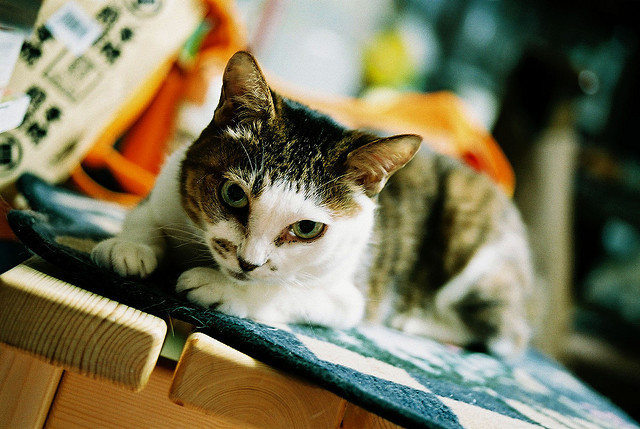
user: Given an image and a question. Answer the question in a short answer. Question: What type of cat is that? Short Answer:
assistant: calico